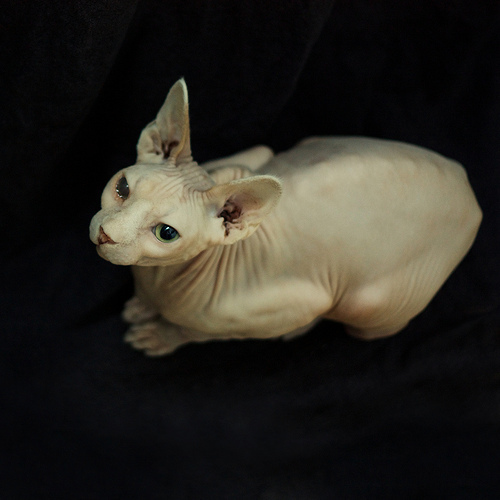
Animal: cat
Breed: sphynx